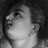
Emotion: neutral